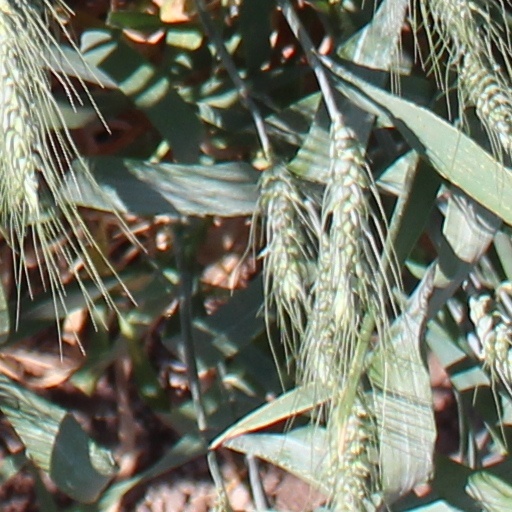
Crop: wheat